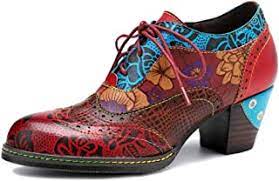
Label: Brogue